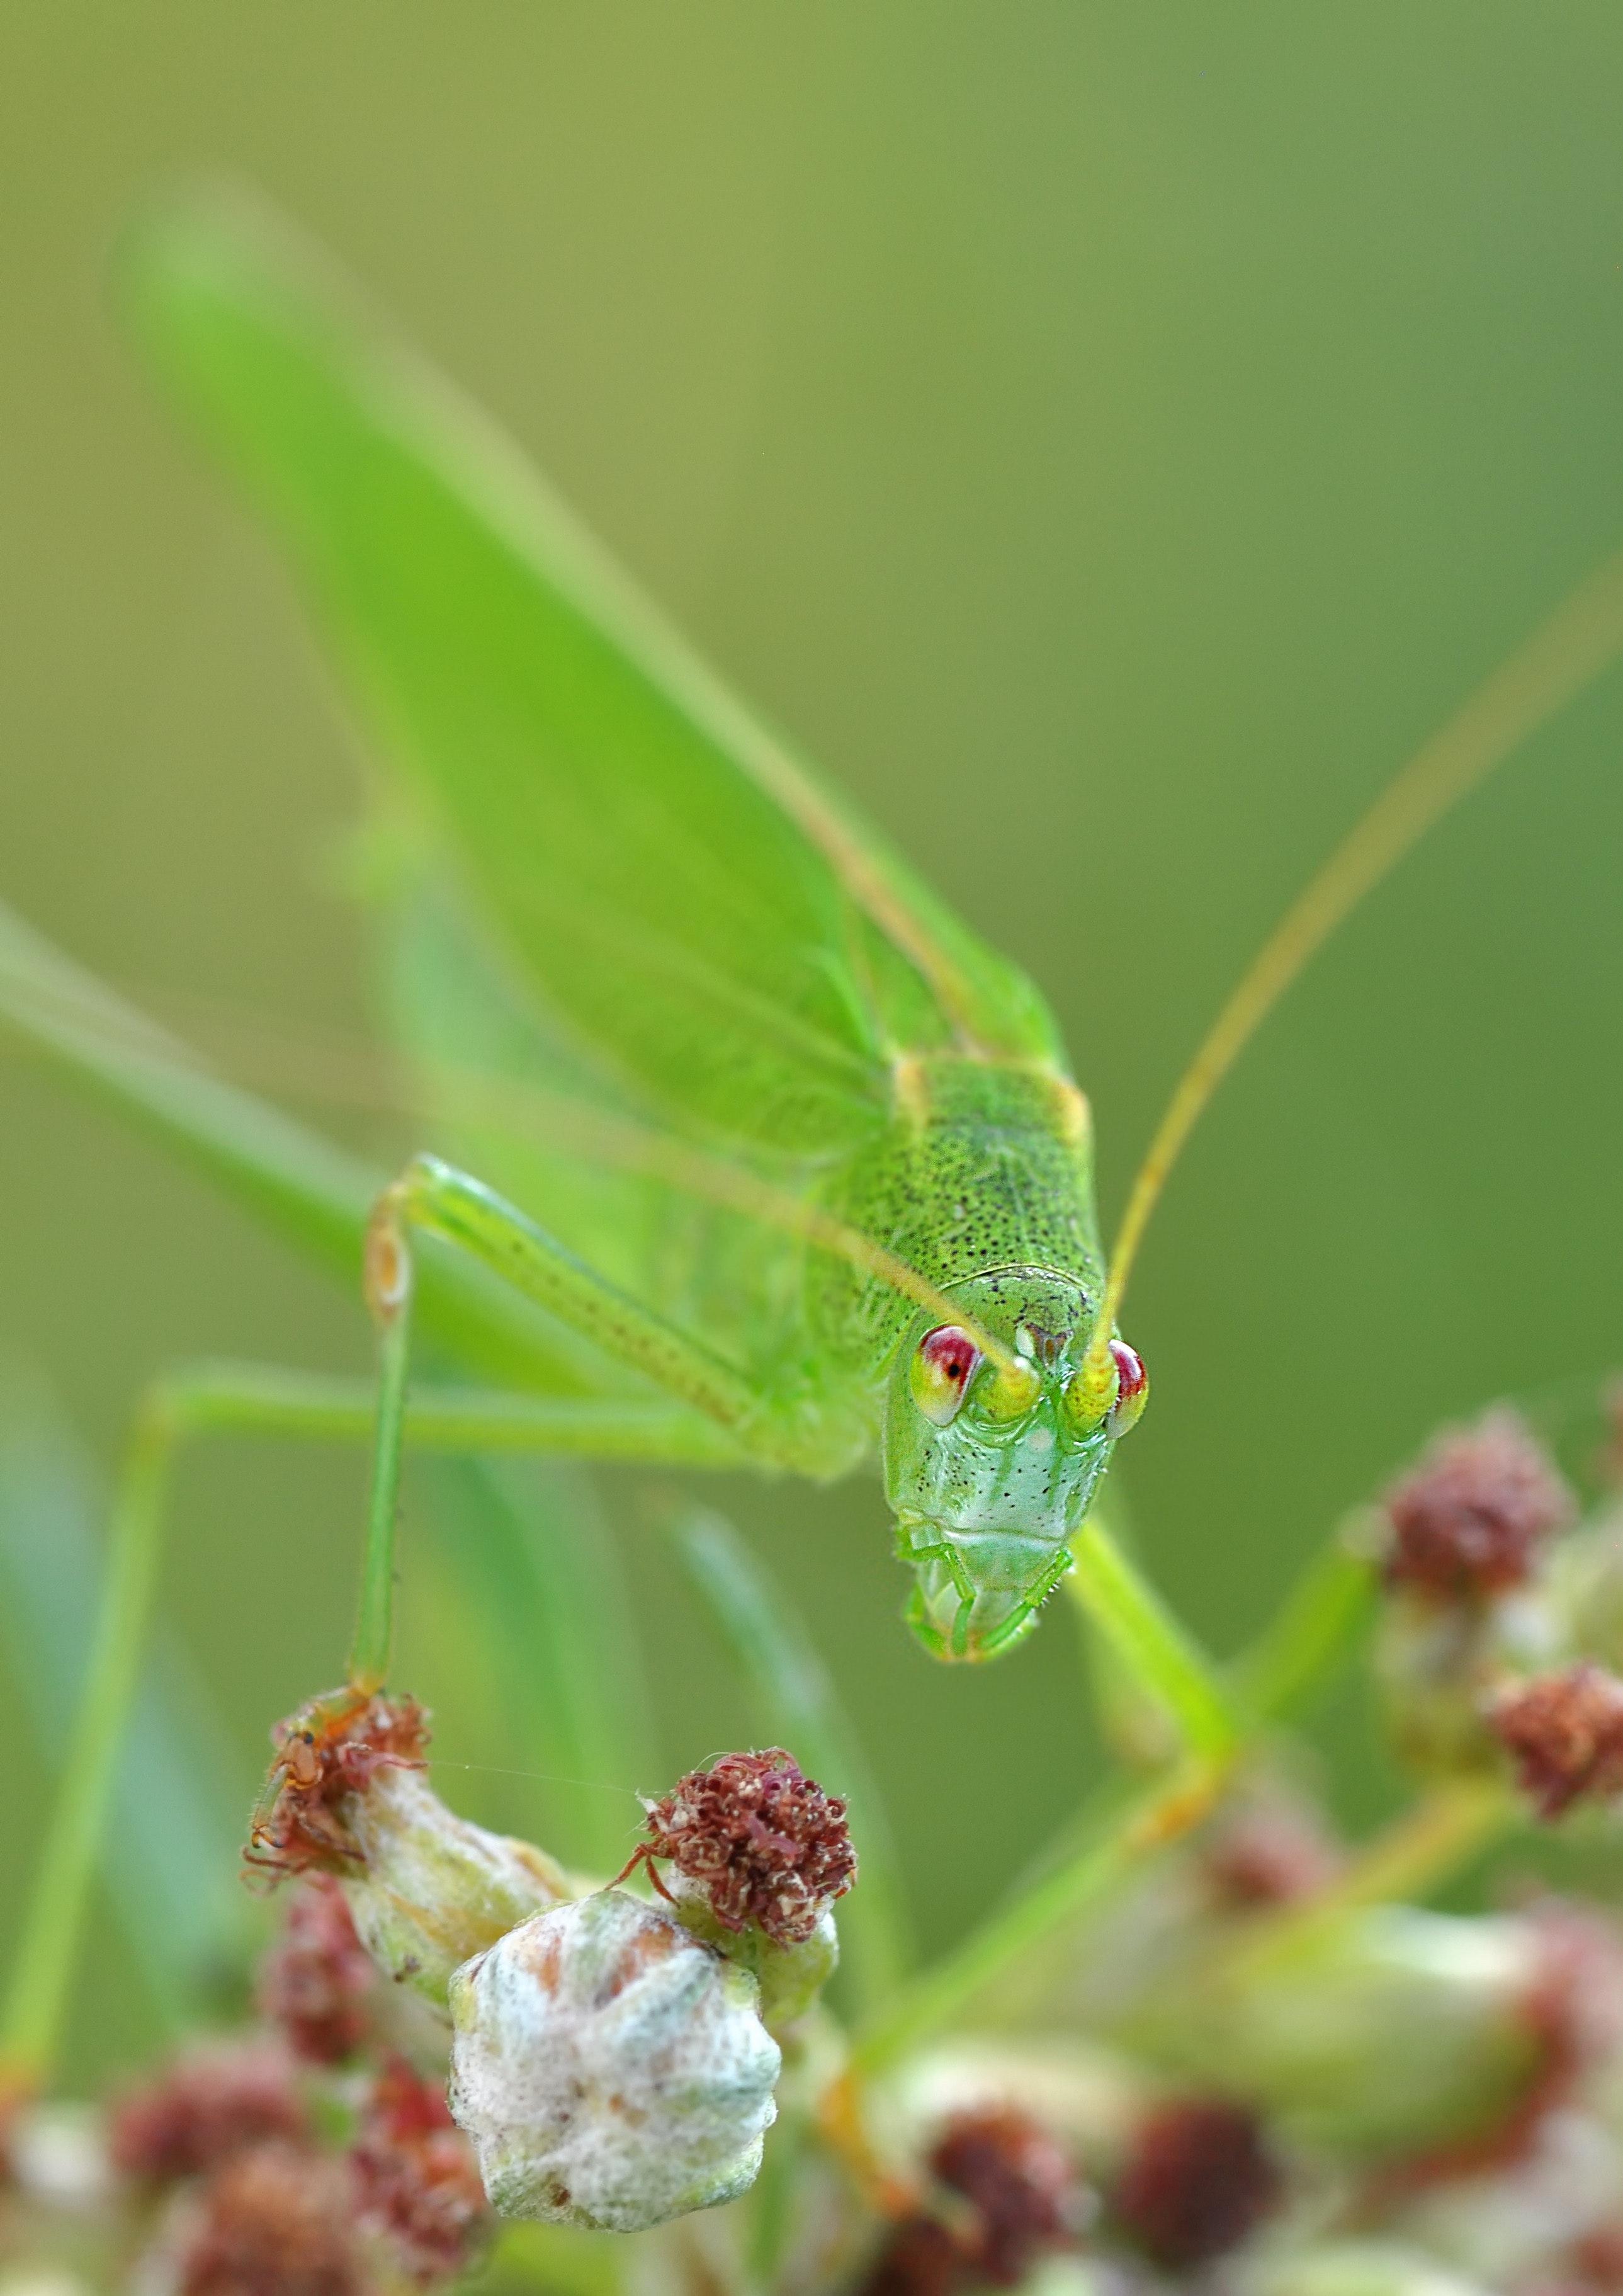
insect, net winged insects, invertebrate, macro photography, organism, pest, plant, close up, wildlife, photography, plant stem, arthropod, wing